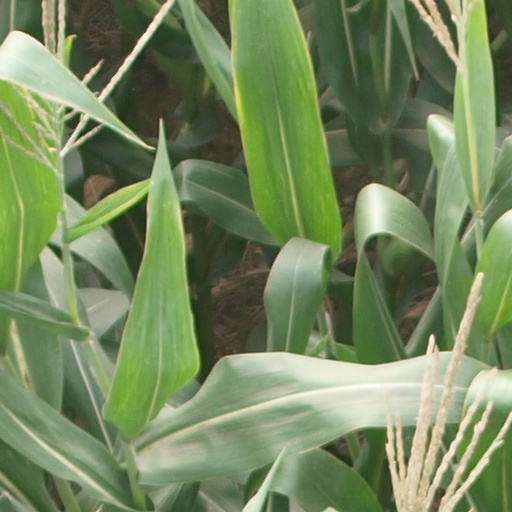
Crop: maize; corn